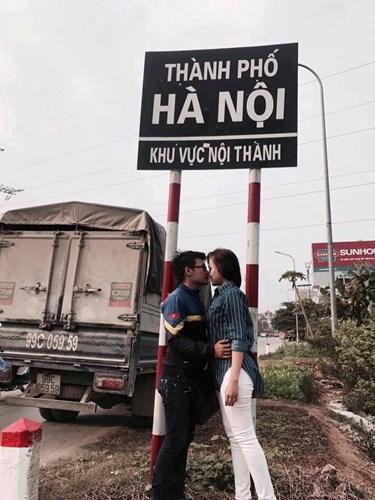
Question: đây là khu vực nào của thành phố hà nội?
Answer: đây là khu vực nội thành của thành phố hà nội